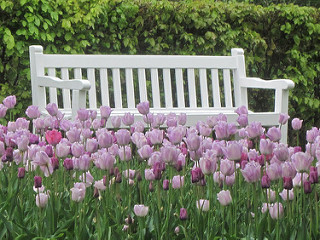
Flower: tulip